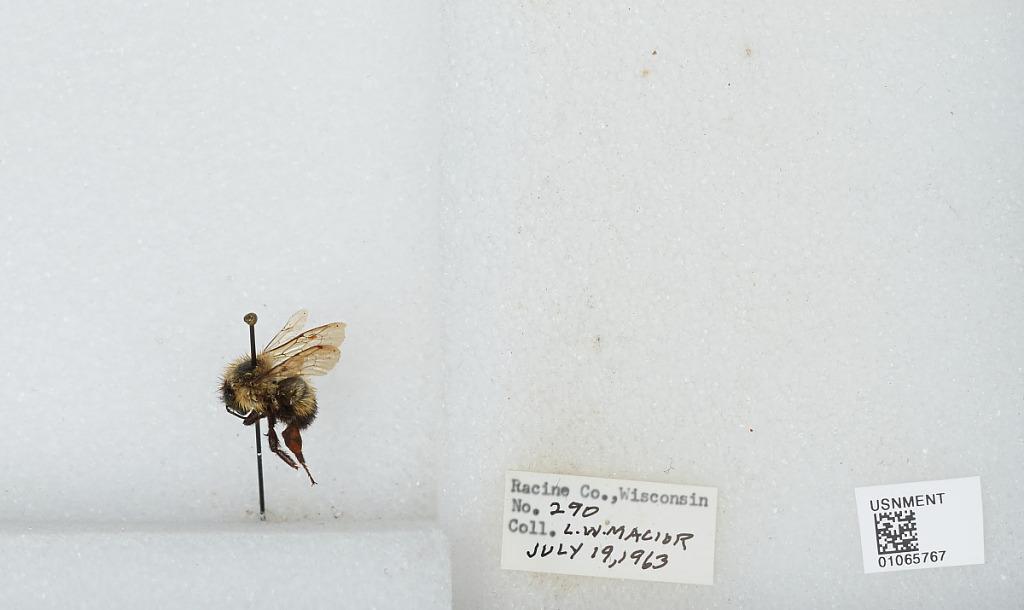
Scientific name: Bombus (Bombus) affinis Cresson
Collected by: L. Macior
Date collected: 1963-7-19
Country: United States
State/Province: Wisconsin
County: Racine
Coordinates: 42.78, -87.76